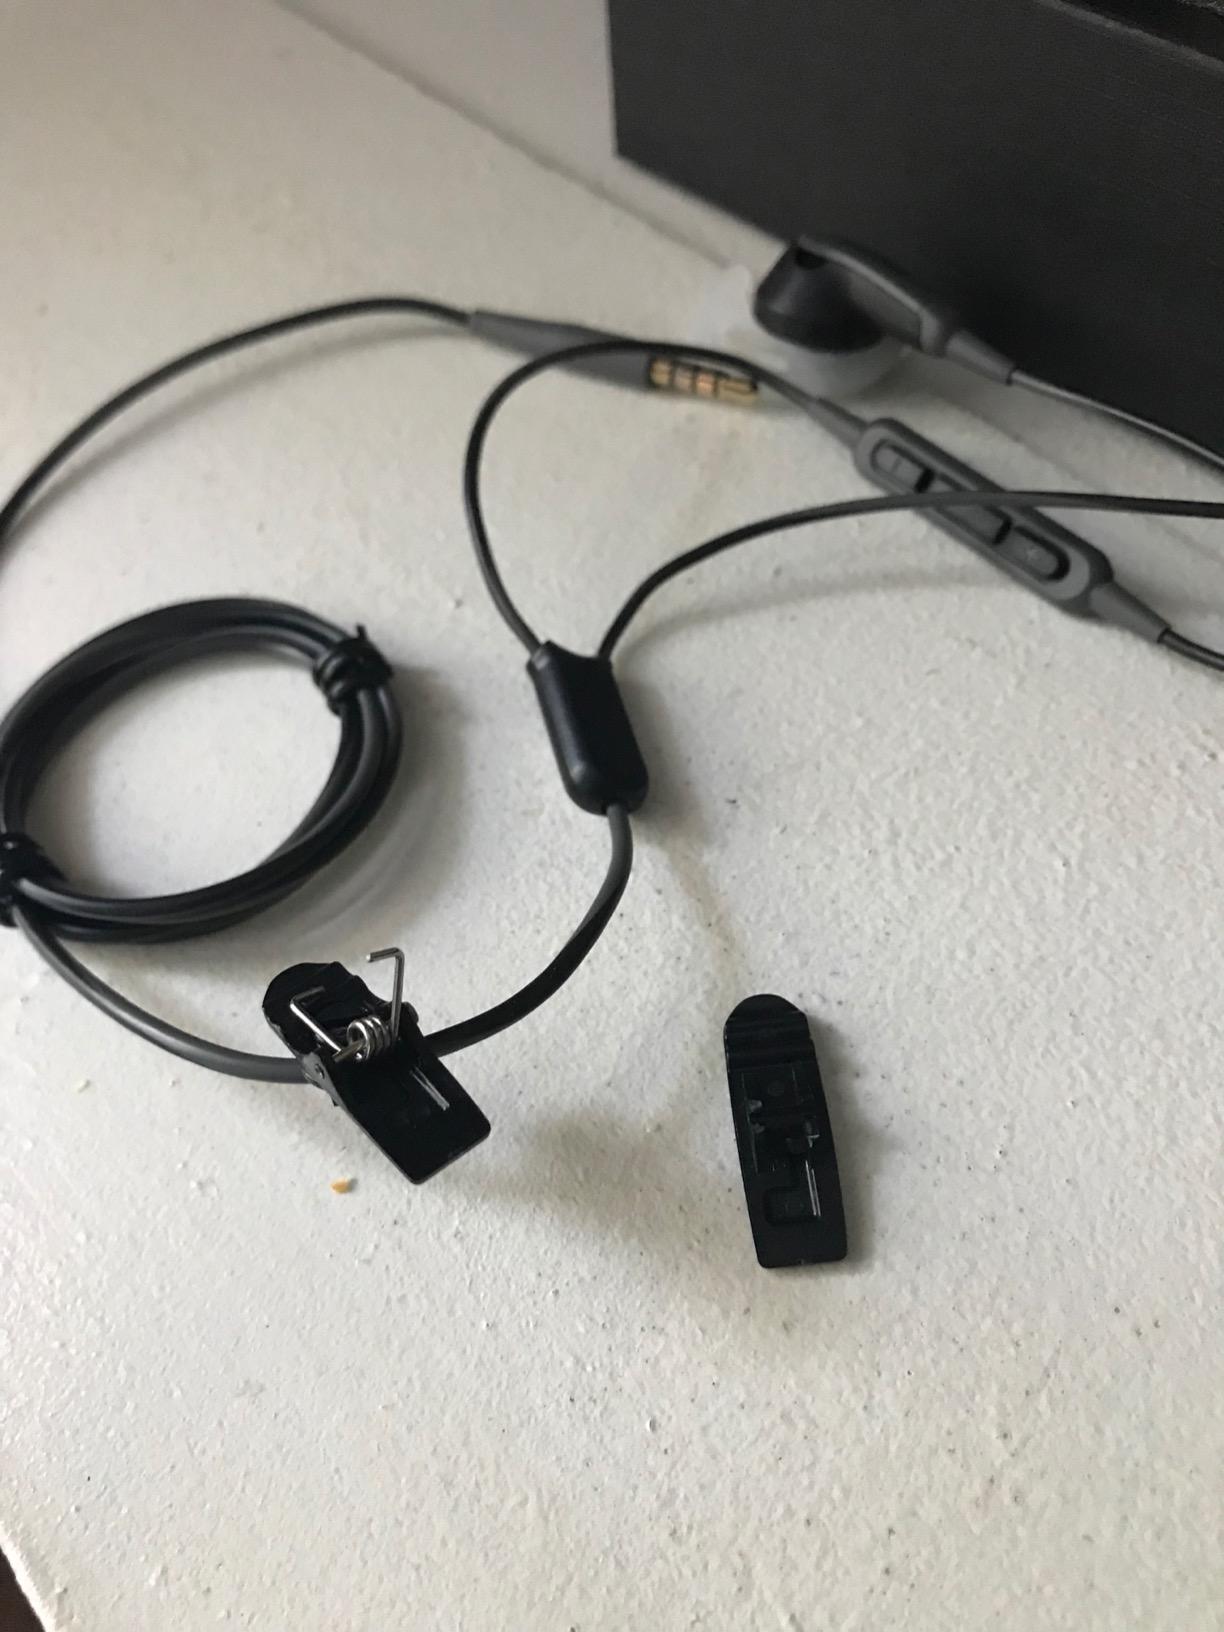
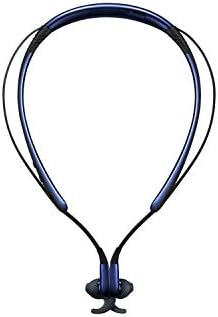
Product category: headphones
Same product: no